Veps language

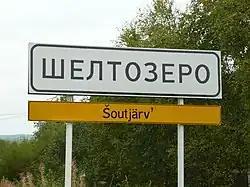
Road sign in Shyoltozero in Russian and Veps

Article 1 of the Universal Declaration of Human Rights: